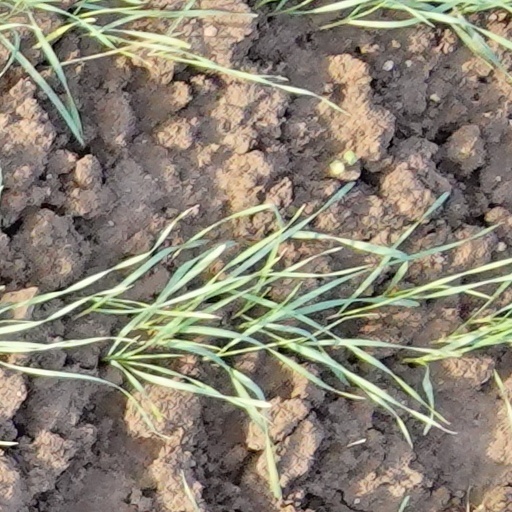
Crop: wheat